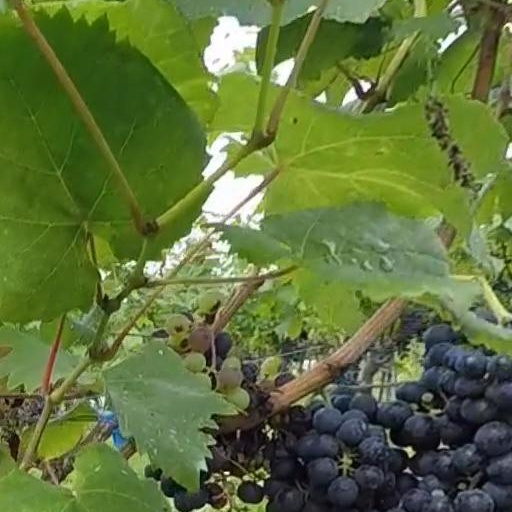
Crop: grape